Answer in natural language. Considering the relative positions, is modern blue armchair above or below abstract rectangle frame on wall? Choose between the following options: above or below
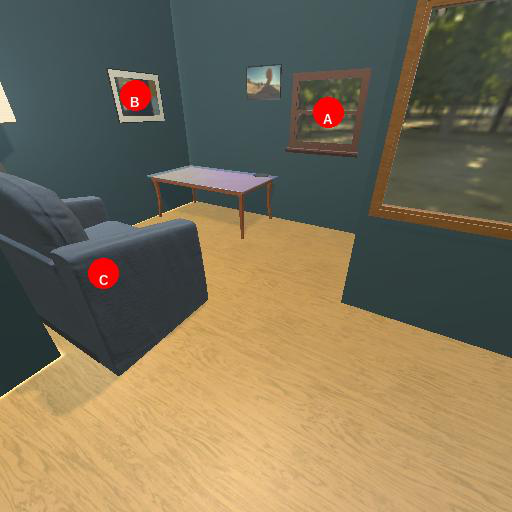
<answer>below</answer>